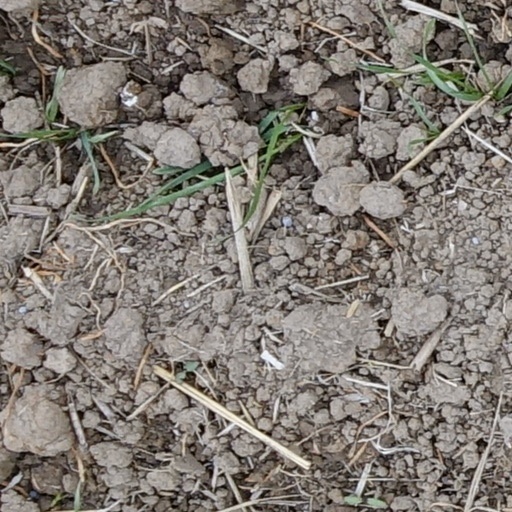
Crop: wheat